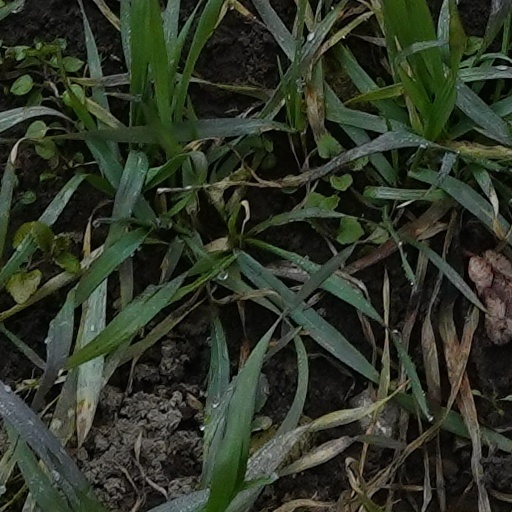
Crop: wheat